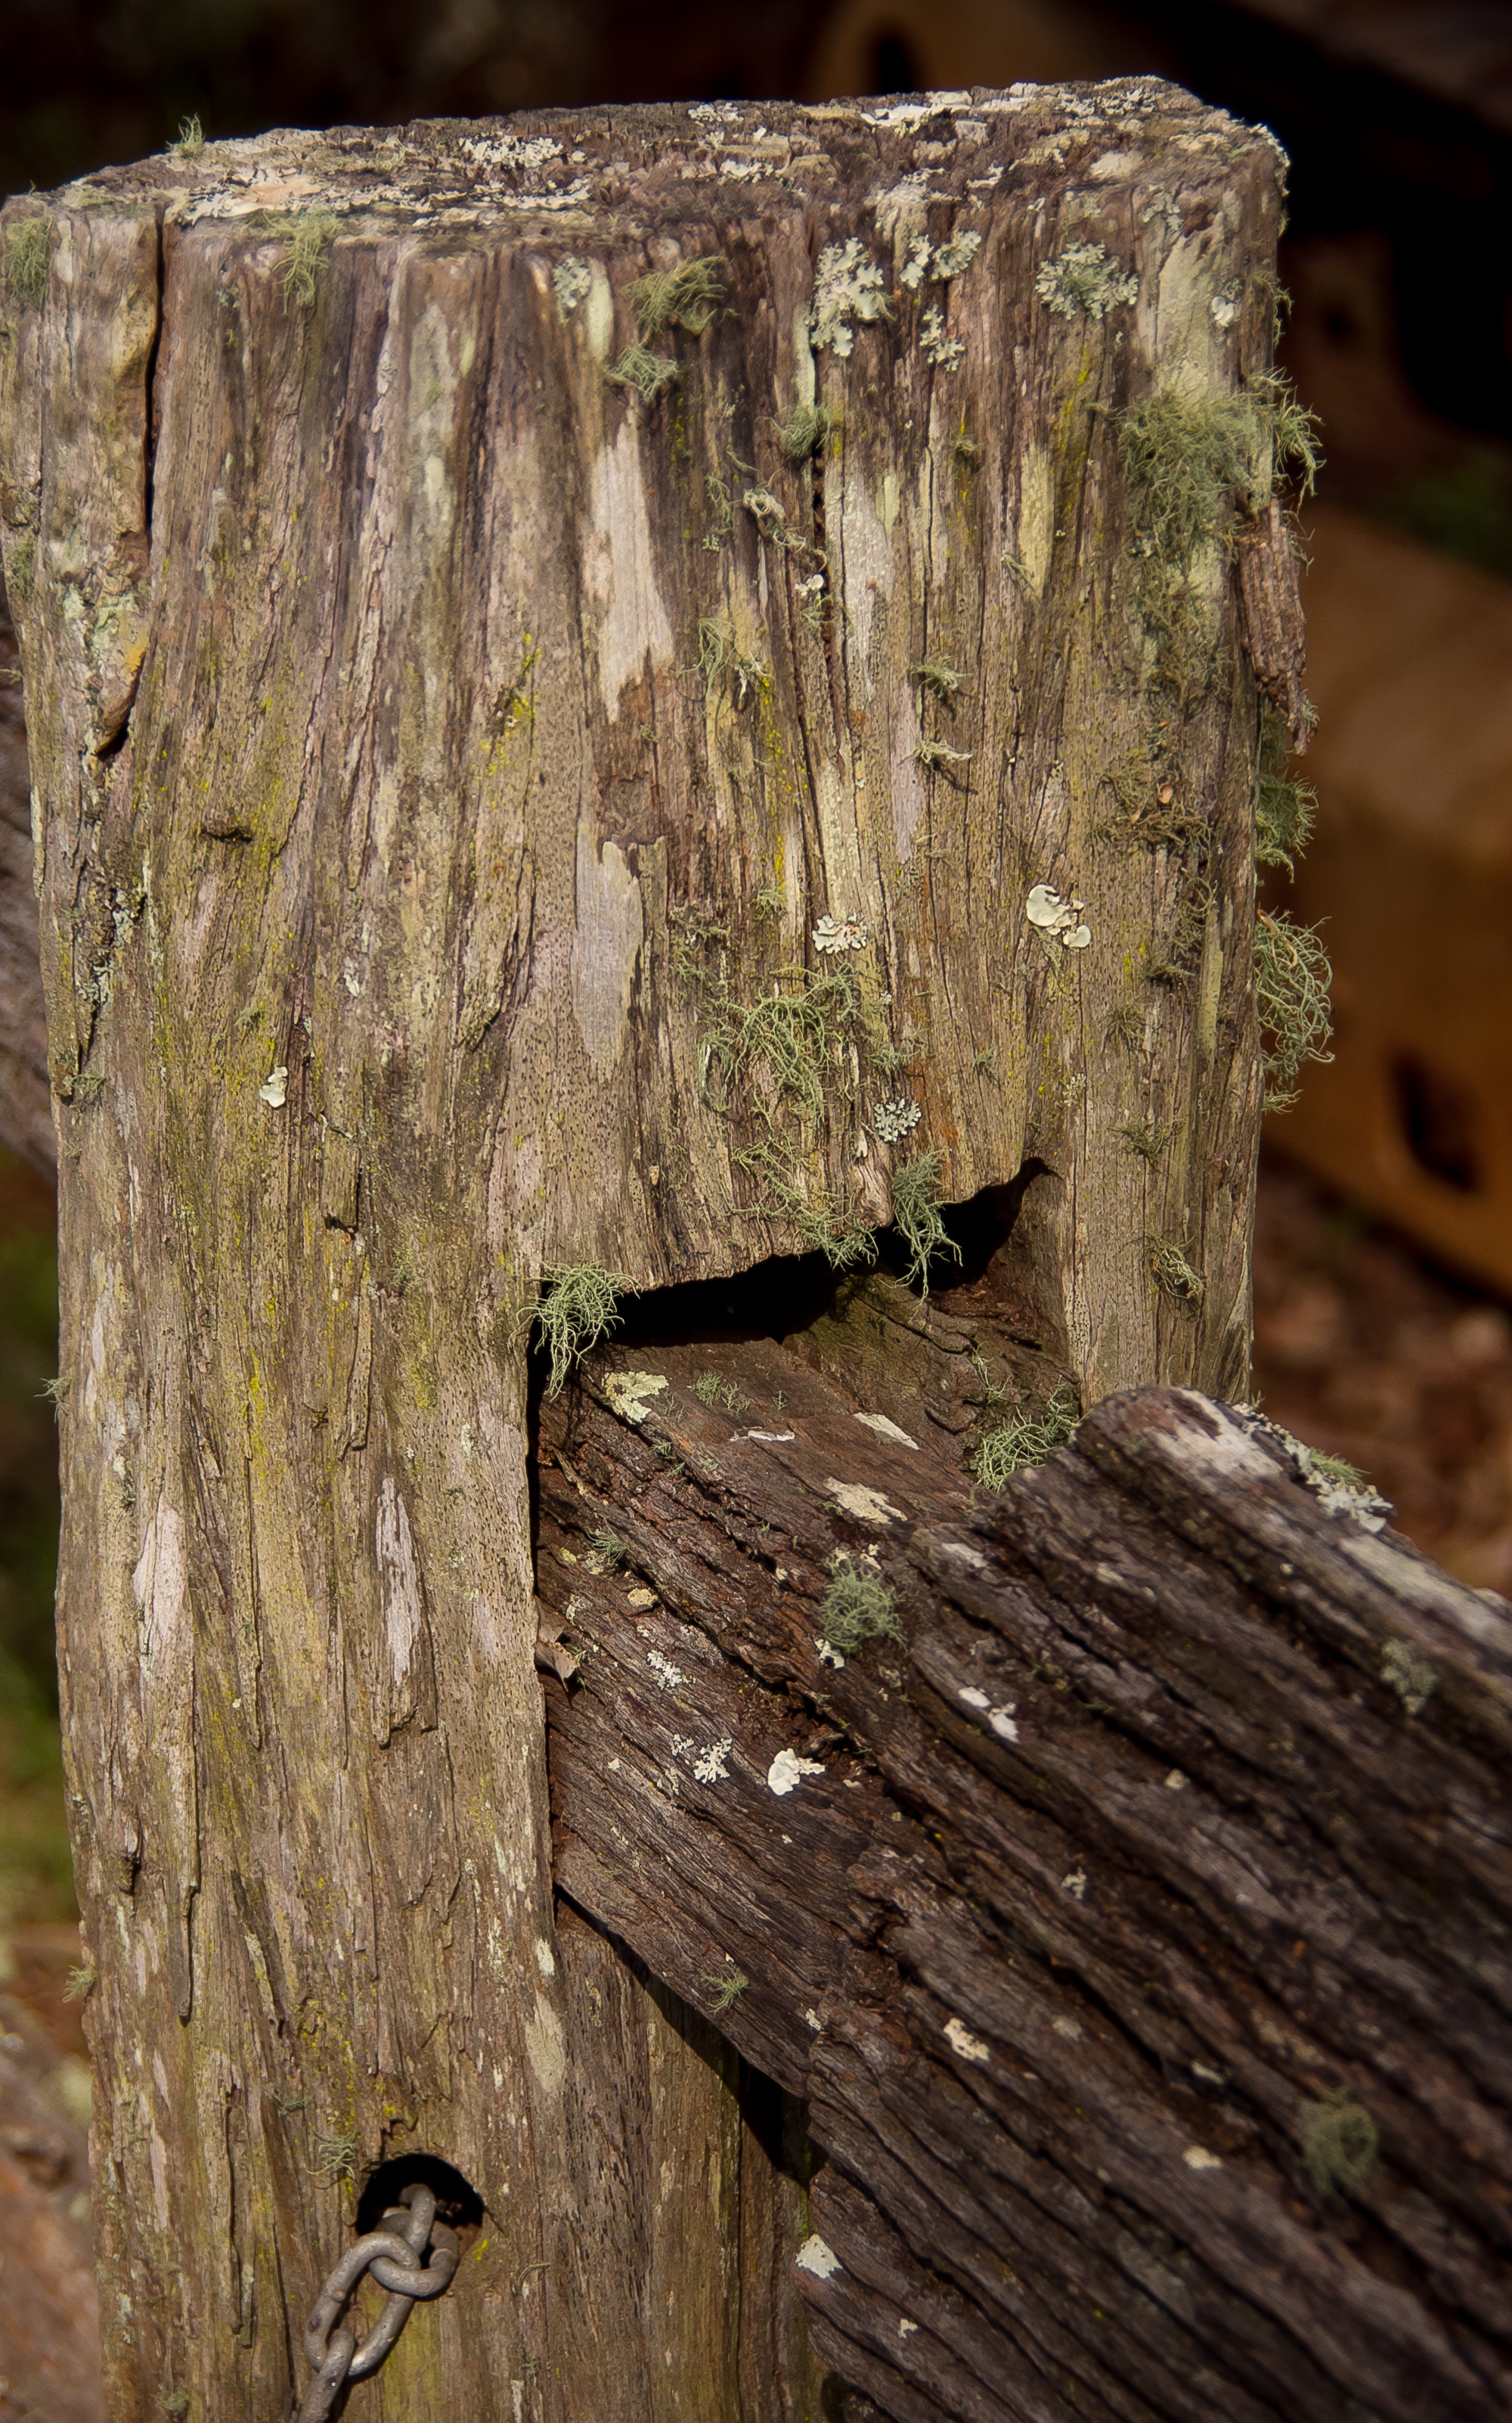
tree, nature, branch, fence, wood, trunk, old, wildlife, green, historic, fauna, wooden, timber, detail, tree stump, joint, woody plant